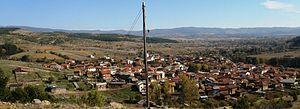
Le Maléchévo est une vallée de l'est de la Macédoine du Nord. Elle se trouve sur le cours supérieur de la Bregalnitsa, un affluent du Vardar, et s'étend entre deux massifs montagneux, la montagne de Maléchévo et la Platchkovitsa. Le Maléchévo est inclus dans le territoire des municipalités de Pehtchevo et Berovo, dont il forme la partie centrale. La région est un axe important puisqu'elle commande l'accès de l'un des quatre passages de frontières entre la Macédoine la Bulgarie.